Komlóstető

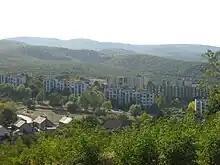
View of Komlóstető

Komlóstető is one of the suburban parts of the city of Miskolc. Komlóstető covers 8.59 km.